Ibiza Rocks

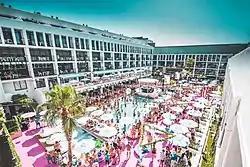

Ibiza Rocks Hotel is a hotel operated by Ibiza Rocks in the centre of the town of Sant Antoni de Portmany, on the Spanish island of Ibiza. The hotel is built around a central courtyard with a pool, bar and stage for events in the center. Formerly called Club Paraiso Mediterraneo, the hotel is on the Carrer de Cervantes, in the central area of Sant Antonio.